Lambertia formosa

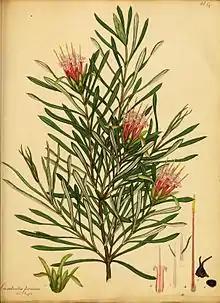
The leaves, flowers, and flower structure of the Australian plant "Lambertia formosa". Illustration by Henry Cranke Andrews in 1797

"Lambertia formosa" was one of the earliest introductions of Australian plant species to cultivation in England. In 1788, seed was sent from Botany Bay to the Lee and Kennedy's nursery in Hammersmith, west London. Two varieties were raised, one designated as "var. "longifolia"". The first recorded flowering was a plant grown by J. Robertson of Stockwell in July 1798. Andrews wrote the following year that it is "without difficulty raised by cuttings, and thrives in peat earth." Knight reported in 1809 that it required more heat and close care than other Australian plants and hence would never be widely cultivated in England.